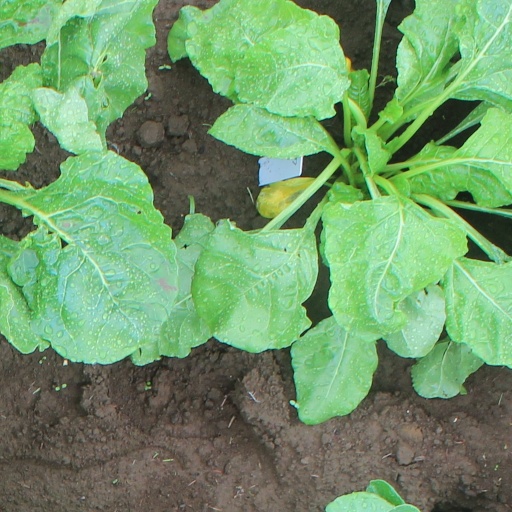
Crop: sugar beet